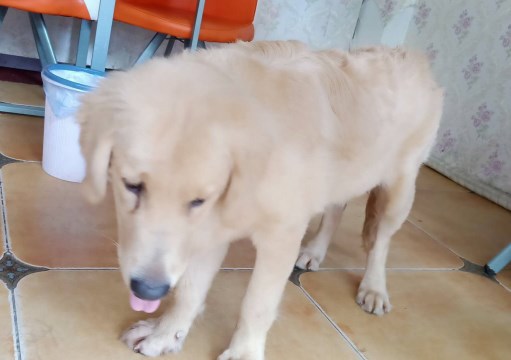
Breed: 5355-n000126-golden_retriever